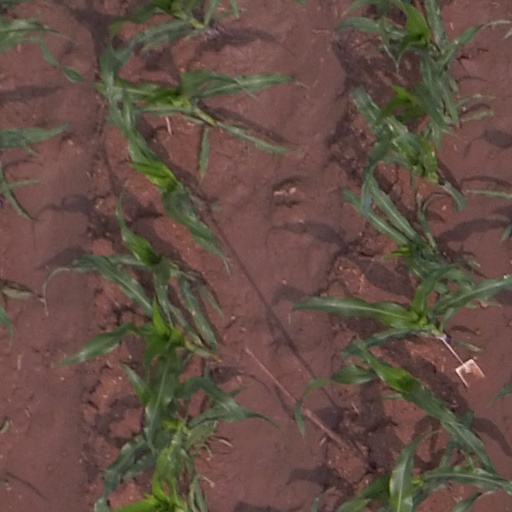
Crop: maize; corn